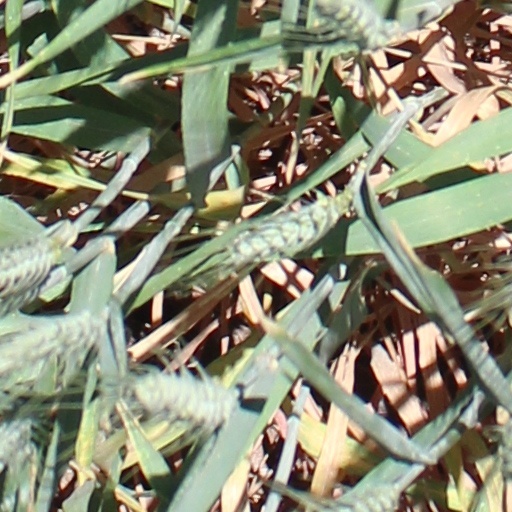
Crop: wheat